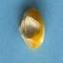
Maize quality: Good